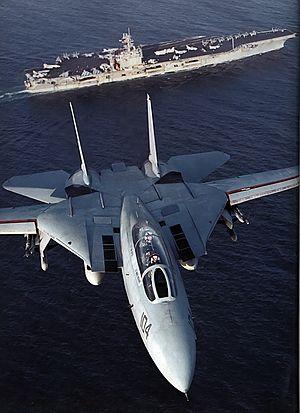
Top Gun est un film d'action américain réalisé par Tony Scott, sorti en 1986, avec notamment dans les rôles principaux Tom Cruise, Kelly McGillis et Val Kilmer.